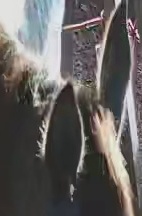
Face region: ears (position_of_ears)
Pain indicator: moderately_present